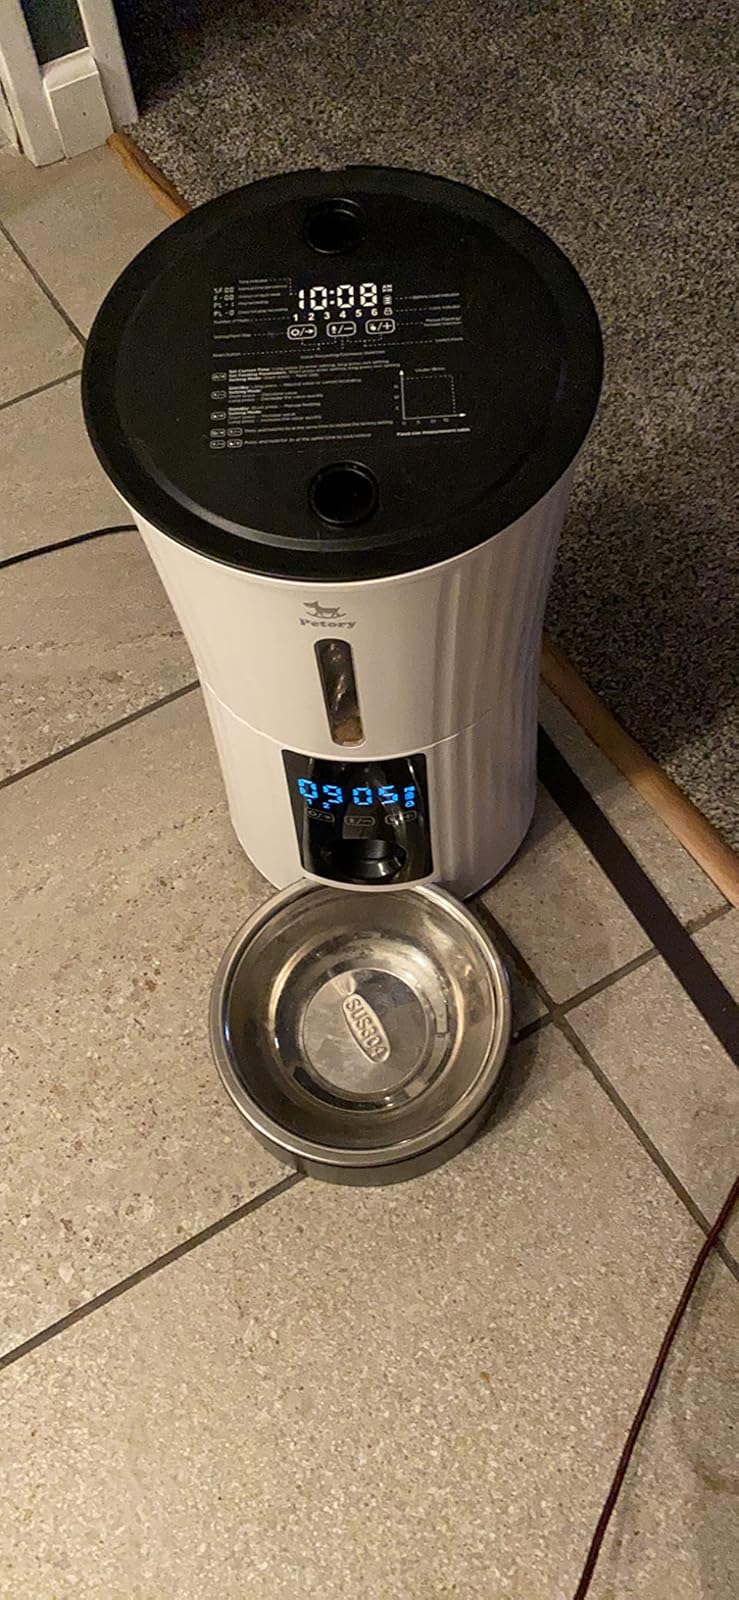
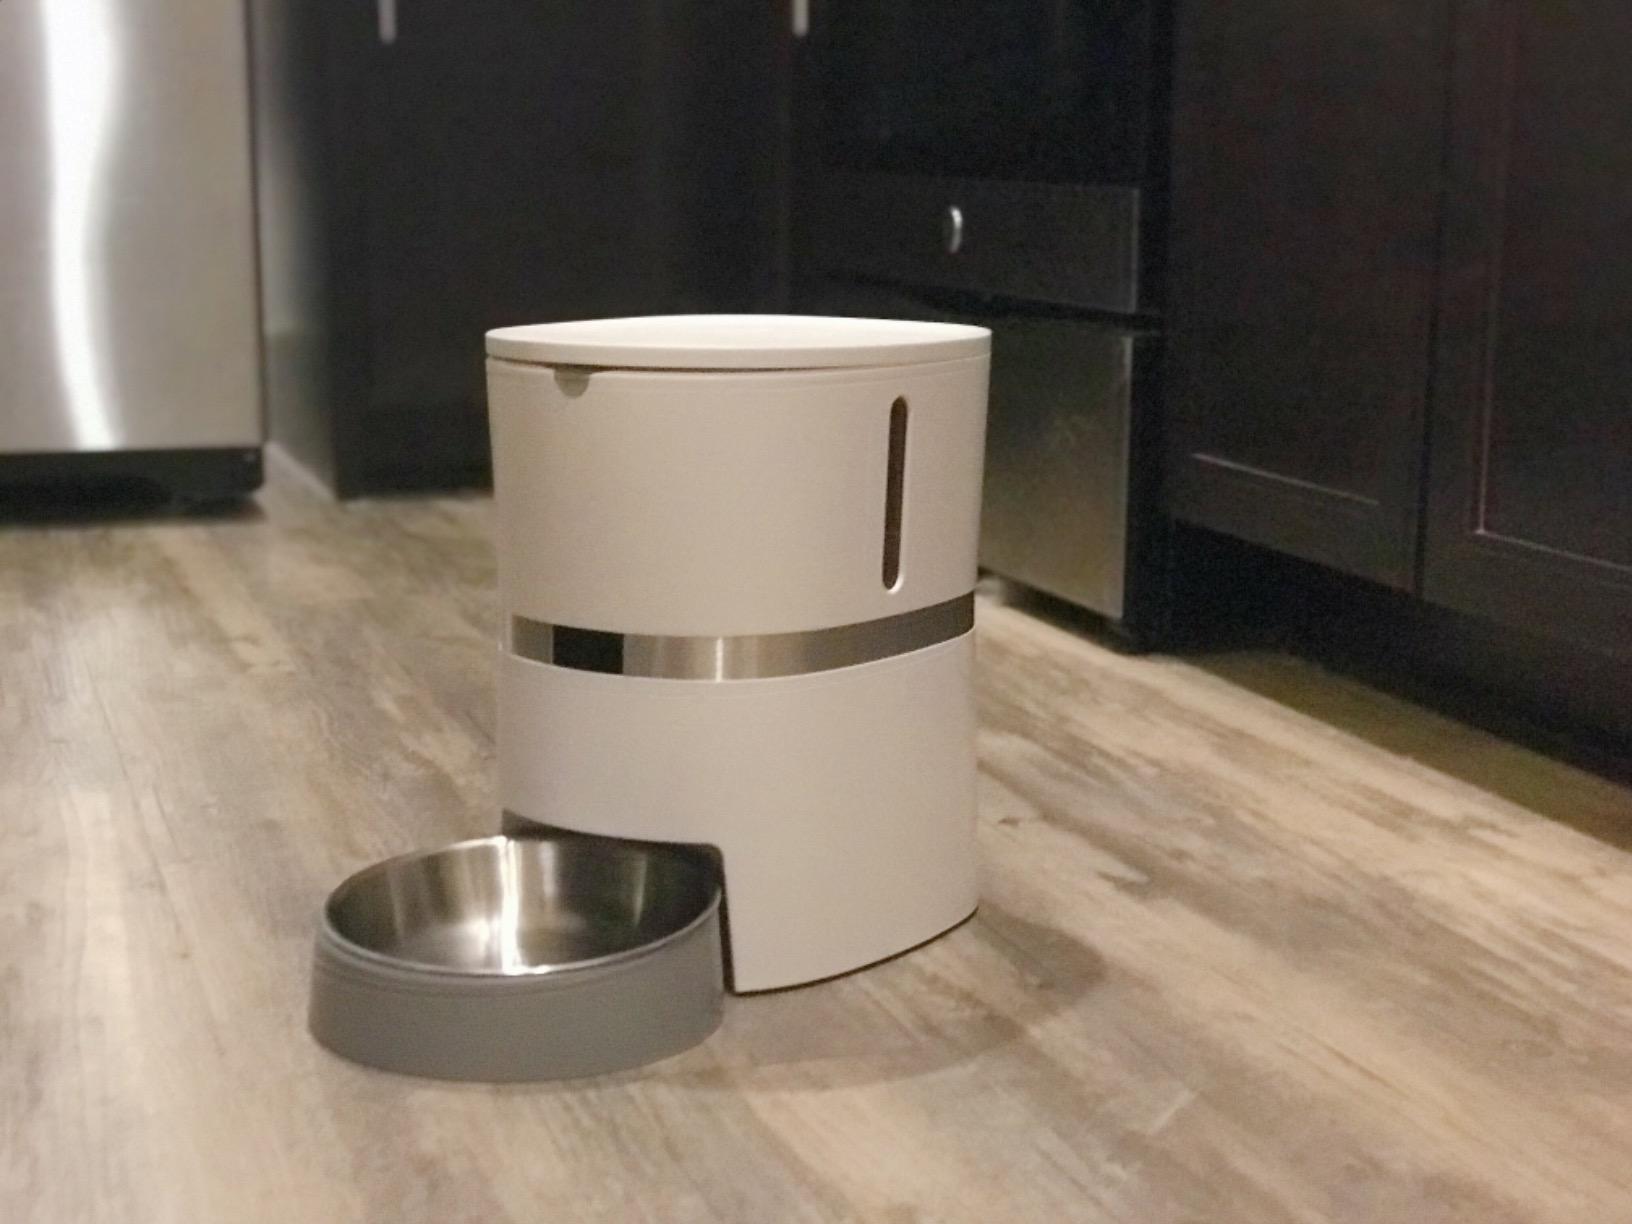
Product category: items_feeder
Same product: no